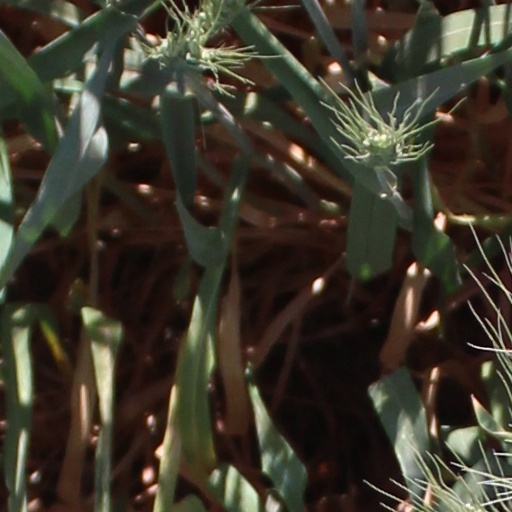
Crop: wheat